Władysław Czartoryski

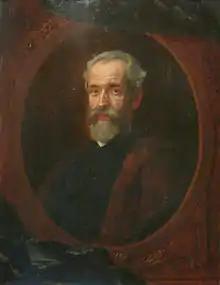
Portrait of Władysław Czartoryski

Czartoryski was born in Warsaw, Congress Poland, on 3 July 1828. He was a son of Prince Adam Jerzy Czartoryski and Princess Anna Zofia Sapieha. His father began his political career as a Foreign Minister to the Russian Tsar Alexander I after Poland was partitioned by Russia, Prussia and Austria. He later became the 1st President of the Polish National Government in exile and a bitter opponent of Alexander's successor, Tsar Nicholas I. His elder brother was Prince Witold Czartoryski and his younger sister was Princess Izabella Elżbieta Czartoryska, who married Count Jan Kanty Działyński (son of Tytus Działyński).